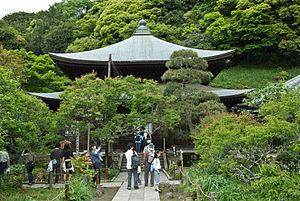
Le Kinbyōzan Zuisen-ji est un temple bouddhiste de la secte Rinzai situé dans la vallée Momijigayatsu de Nikaidō près de Kamakura au Japon. Durant l'époque de Muromachi, c'est le temple familial des maîtres Ashikaga de Kamakura : quatre des cinq kubō y sont enterrés dans un cimetière fermé au public et le premier kubō Ashikaga Motouji est aussi connu sous le nom Zuisen-ji-den. Conçu par Musō Soseki, célèbre personnalité religieuse zen, poète et réalisateur de jardin zen, le temple, célèbre pour son jardin et son jardin de pierres zen, se trouve au sommet d'une colline isolée. La beauté et la quantité de ses plantes lui ont acquis depuis l'Antiquité le surnom de « Temple des fleurs ». Le principal objet de vénération est Jizō Bosatsu. Le Zuisen-ji est un « site historique » et contient de nombreux objets classés bien culturel important et lieux de mémoire.
Ashikaga Mitsukane est un guerrier de l'époque Nanboku-chō, et troisième Kantō kubō de Kamakura-fu. Étant le fils ainé, il succède à son père Ujimitsu en 1398 à l'âge de 21 ans lorsqu'il meurt au cours d'une épidémie. Comme son père, Mitsukane aspire plus ou moins ouvertement au shogunat et, comme lui et ses successeurs, ne parvient pas à l'obtenir. Il décède subitement à l'âge de 32 causes naturelles.